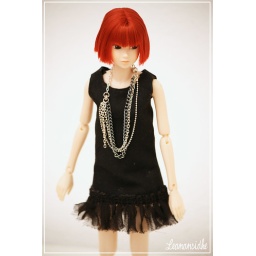
Momoko wears a new dress handmade by me.Black dress: black cotton and black satin trimming. No decoration on the neckline.